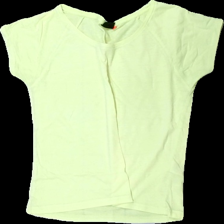
View: front
Type: T-shirt
Category: Ladies
Brand: Only
Colors: Yellow
Material: 57% polyester, 43% cotton
Cut: Regular, C-collar
Size: XS
Season: All
Price range: <50
Recommended usage: Export
Comment: Washed out